The Ages of Lulu

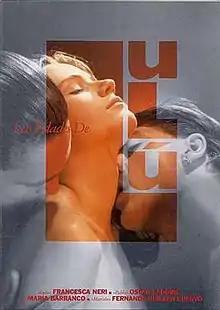
Spanish original theatrical release poster

The Ages of Lulu is a 1990 Spanish erotic drama film written and directed by Bigas Luna and starring Francesca Neri, Óscar Ladoire, María Barranco and Javier Bardem in his film debut. It is based on the novel of the same name by Almudena Grandes. The film is about the title character's life and sexual awakening in Madrid, which leads to her involvement in increasingly dangerous sexual experimentation.